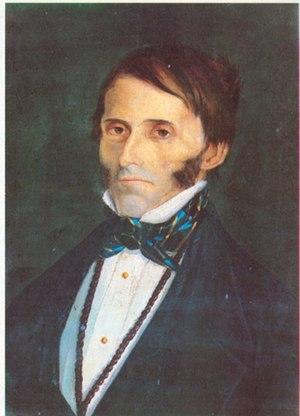
La Bataille de Tecualoya est une action militaire de la guerre d'indépendance du Mexique qui se tint entre les 17 janvier 1812 et 20 janvier 1812 dans les ravins de Tecualoya, État de Mexico. Les insurgés, commandés par le général Hermenegildo Galeana, y furent défaits par les forces royalistes commandées par Rosendo Porlier y Asteguieta. C'est à Tecualoya que les insurgés perdirent l'artillerie qu'ils devaient récupérer à la bataille de Tenancingo et que mourut le général José María Oviedo, qui défendait la place avant que n'arrivent les renforts de Galeana avec 3 200 hommes.